Rock cycle

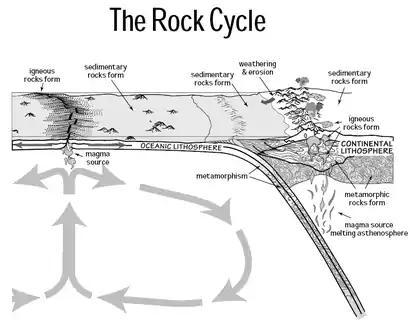

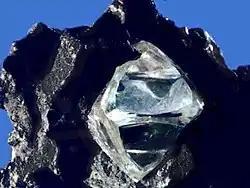
This diamond is a mineral from within an igneous or metamorphic rock that formed at high temperature and pressure

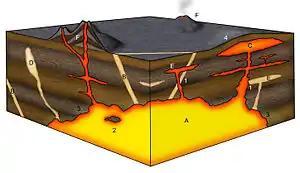
Structures of Igneous Rock. Legend: A = magma chamber (batholith); B = dyke/dike; C = laccolith; D = pegmatite; E = sill; F = stratovolcano; processes: 1 = newer intrusion cutting through older one; 2 = xenolith or roof pendant; 3 = contact metamorphism; 4 = uplift due to laccolith emplacement.

The "rock cycle" is a basic concept in geology that describes transitions through geologic time among the three main rock types: sedimentary, metamorphic, and igneous. Each rock type is altered when it is forced out of its equilibrium conditions. For example, an igneous rock such as basalt may break down and dissolve when exposed to the atmosphere, or melt as it is subducted under a continent. Due to the driving forces of the rock cycle, plate tectonics and the water cycle, rocks do not remain in equilibrium and change as they encounter new environments. The rock cycle explains how the three rock types are related to each other, and how processes change from one type to another over time. This cyclical aspect makes rock change a geologic cycle and, on planets containing life, a biogeochemical cycle.